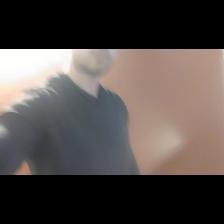
Label: Human